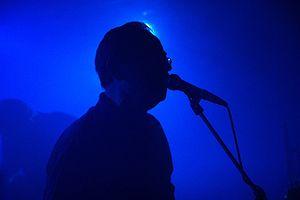
Charles de Goal est un groupe de punk rock français formé autour de Patrick Blain. Entre son premier disque en 1980 et son premier concert en 1985, Patrick Blain joue seul et entretient l'anonymat. Après une longue interruption, Charles De Goal est recréé en 2006 sous la forme d’un groupe.